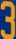
Number: 3